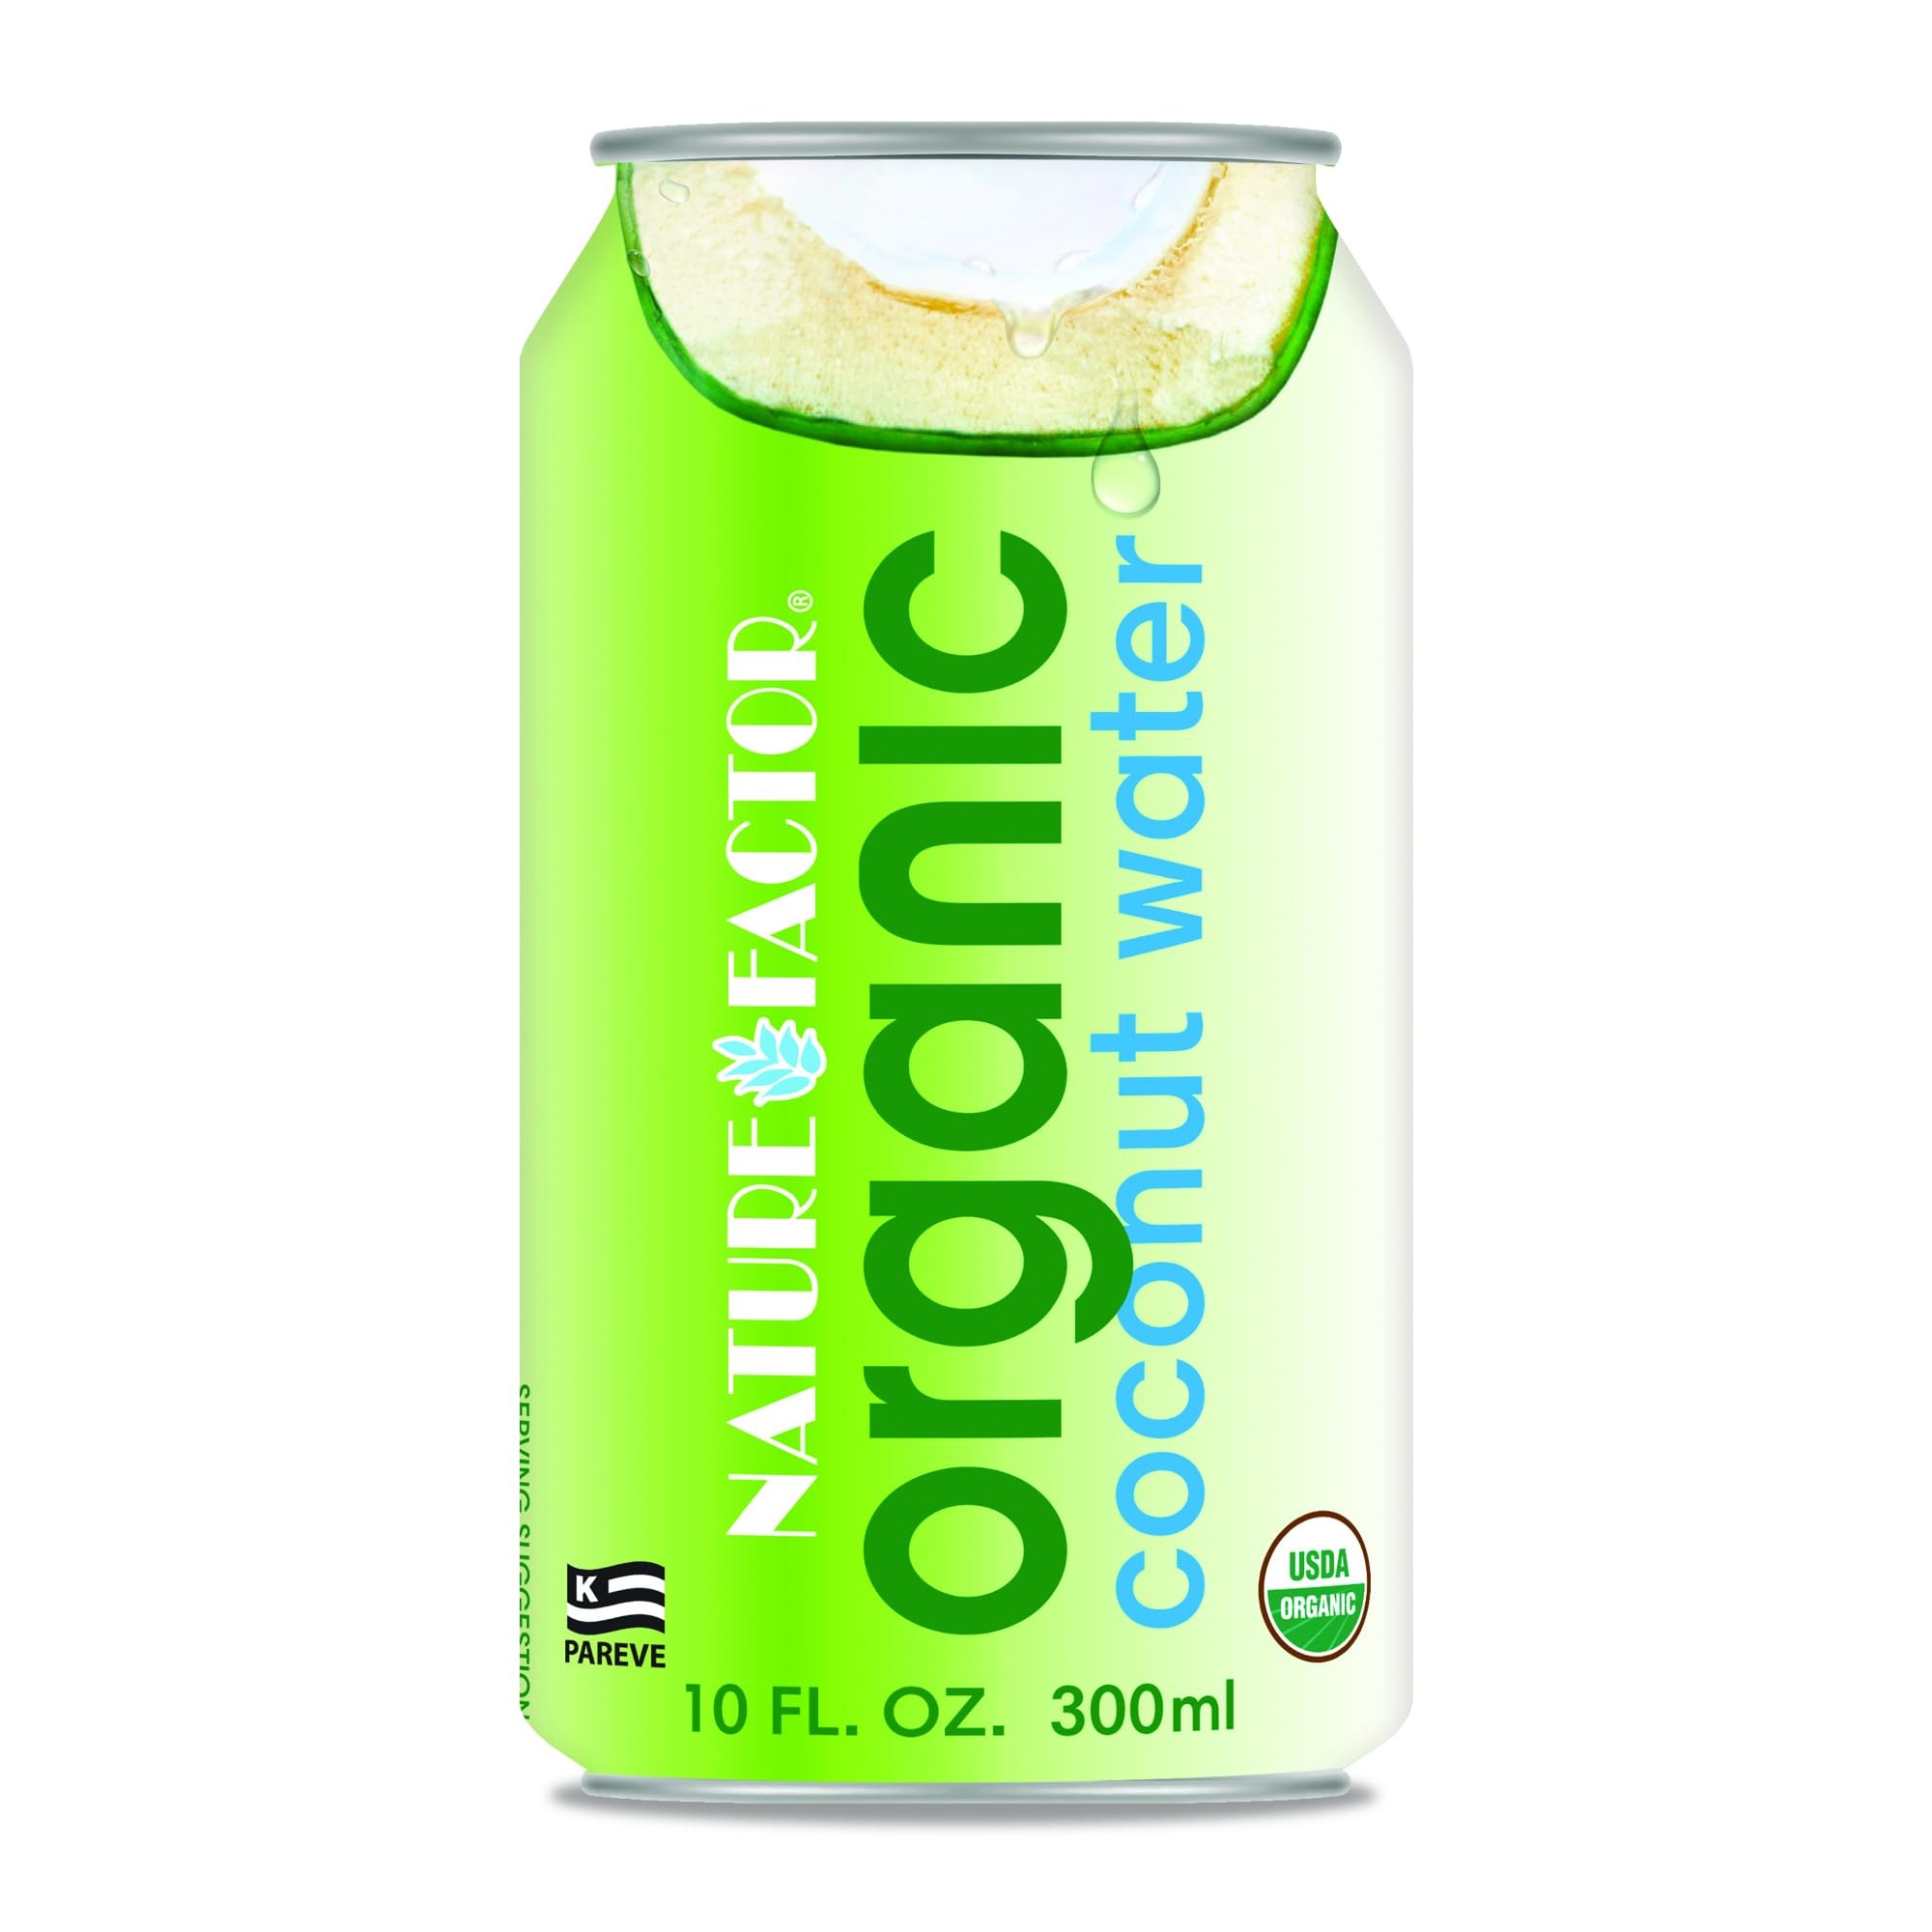
Item Name: Nature Factor Organic Coconut Water - Coconut Water Organic, Pure Coconut Water, Pressed Coconut Water, Organic Electrolytes - 10 Fl Oz (Pack of 12)
Bullet Point 1: ORGANIC COCONUT WATER - Nature Factor Organic Coconut Water is "Nature's Isotonic Drink", a treasure discovered in the center of certified organic coconuts. You'll love its bright, refreshing flavor
Bullet Point 2: RESTORATIVE ELECTROLYTES - Naturally low in calories, sodium and fat. Made from single-strength organic nuts - not from concentrate
Bullet Point 3: SUSTAINABLY FARMED - We support organic & sustainable farming that avoids GMOs & pesticides. We're proud participants in the Non-GMO Project & want our consumers to know where their food comes from
Bullet Point 4: SUPPORT FOR SPECIAL DIETS - Our vegetarian products are ethically sourced & suitable for many special diets including vegan, gluten free, paleo, keto, kosher, organic & low sodium
Bullet Point 5: OUR COMMITMENT TO HEALTHY OPTIONS - Our company was born out of a commitment to create delicious & healthy vegetarian foods with convenient preparation for those with busy, health-aware lifestyles
Value: 120.0
Unit: Fl Oz

Price: 11.99